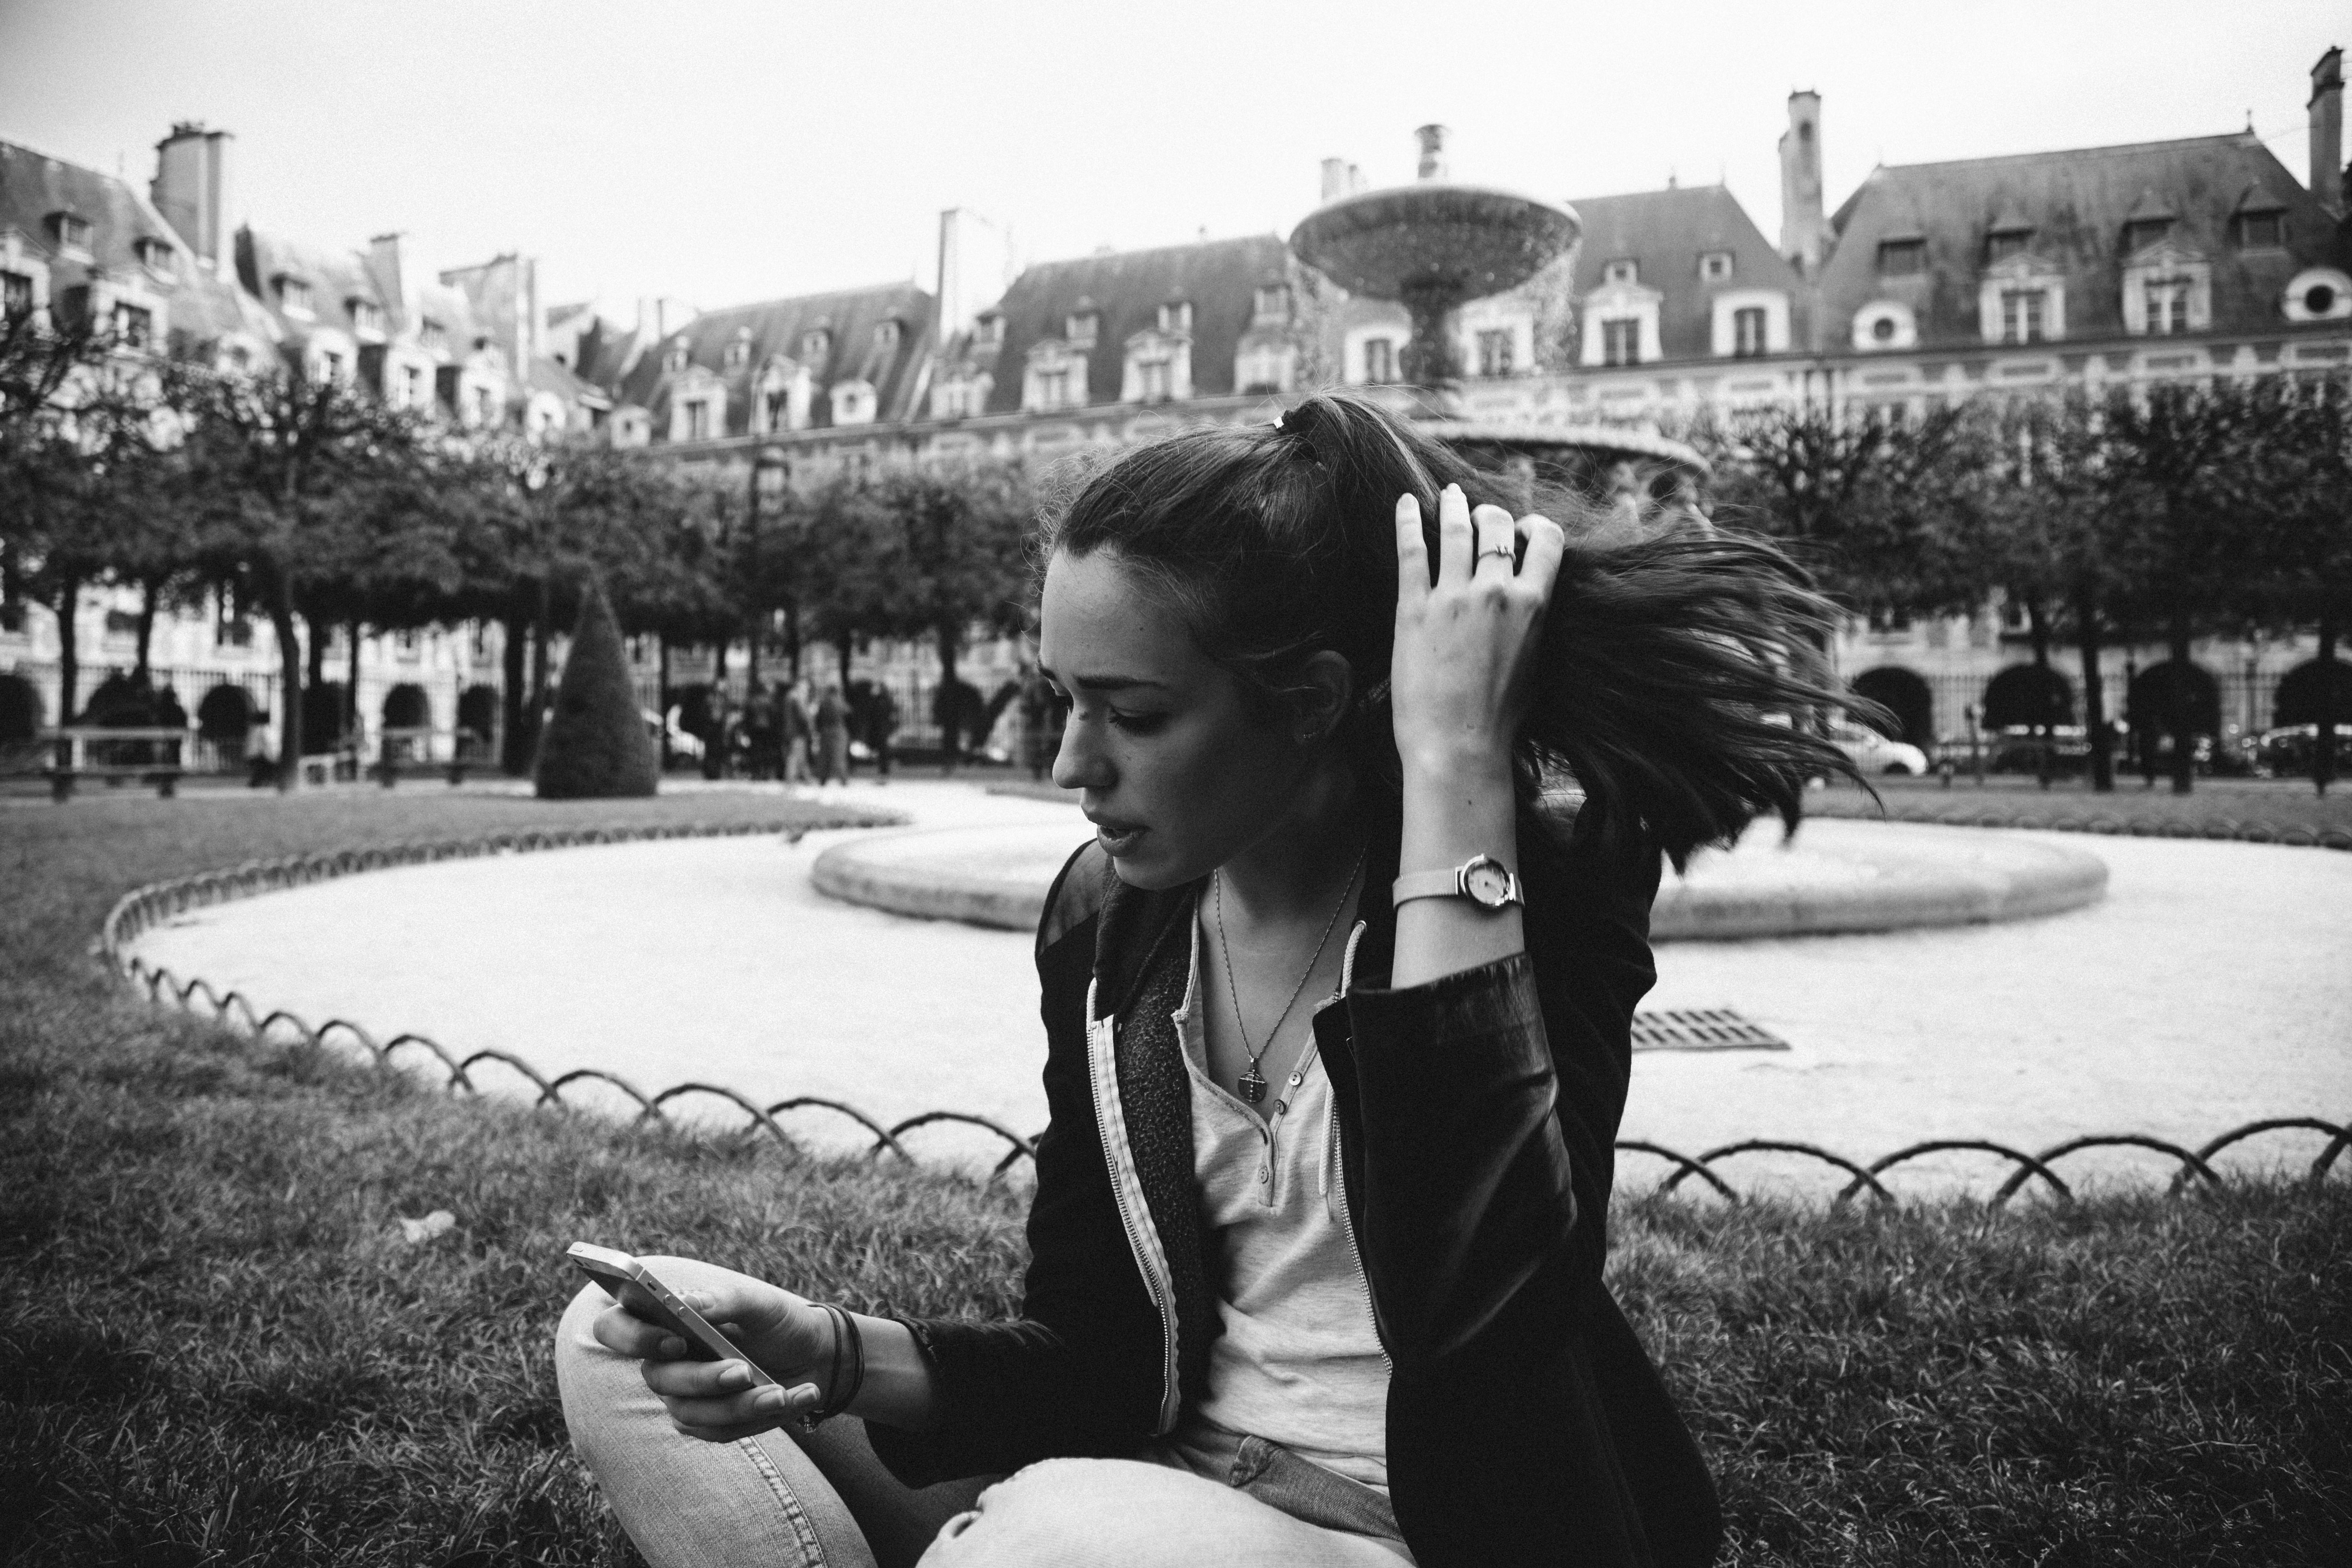
iphone, mobile, black and white, people, girl, street, photography, brunette, sitting, fashion, black, monochrome, courtyard, texting, photograph, snapshot, fountain, ponytail, monochrome photography